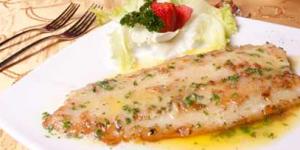
filete de robalo azteca